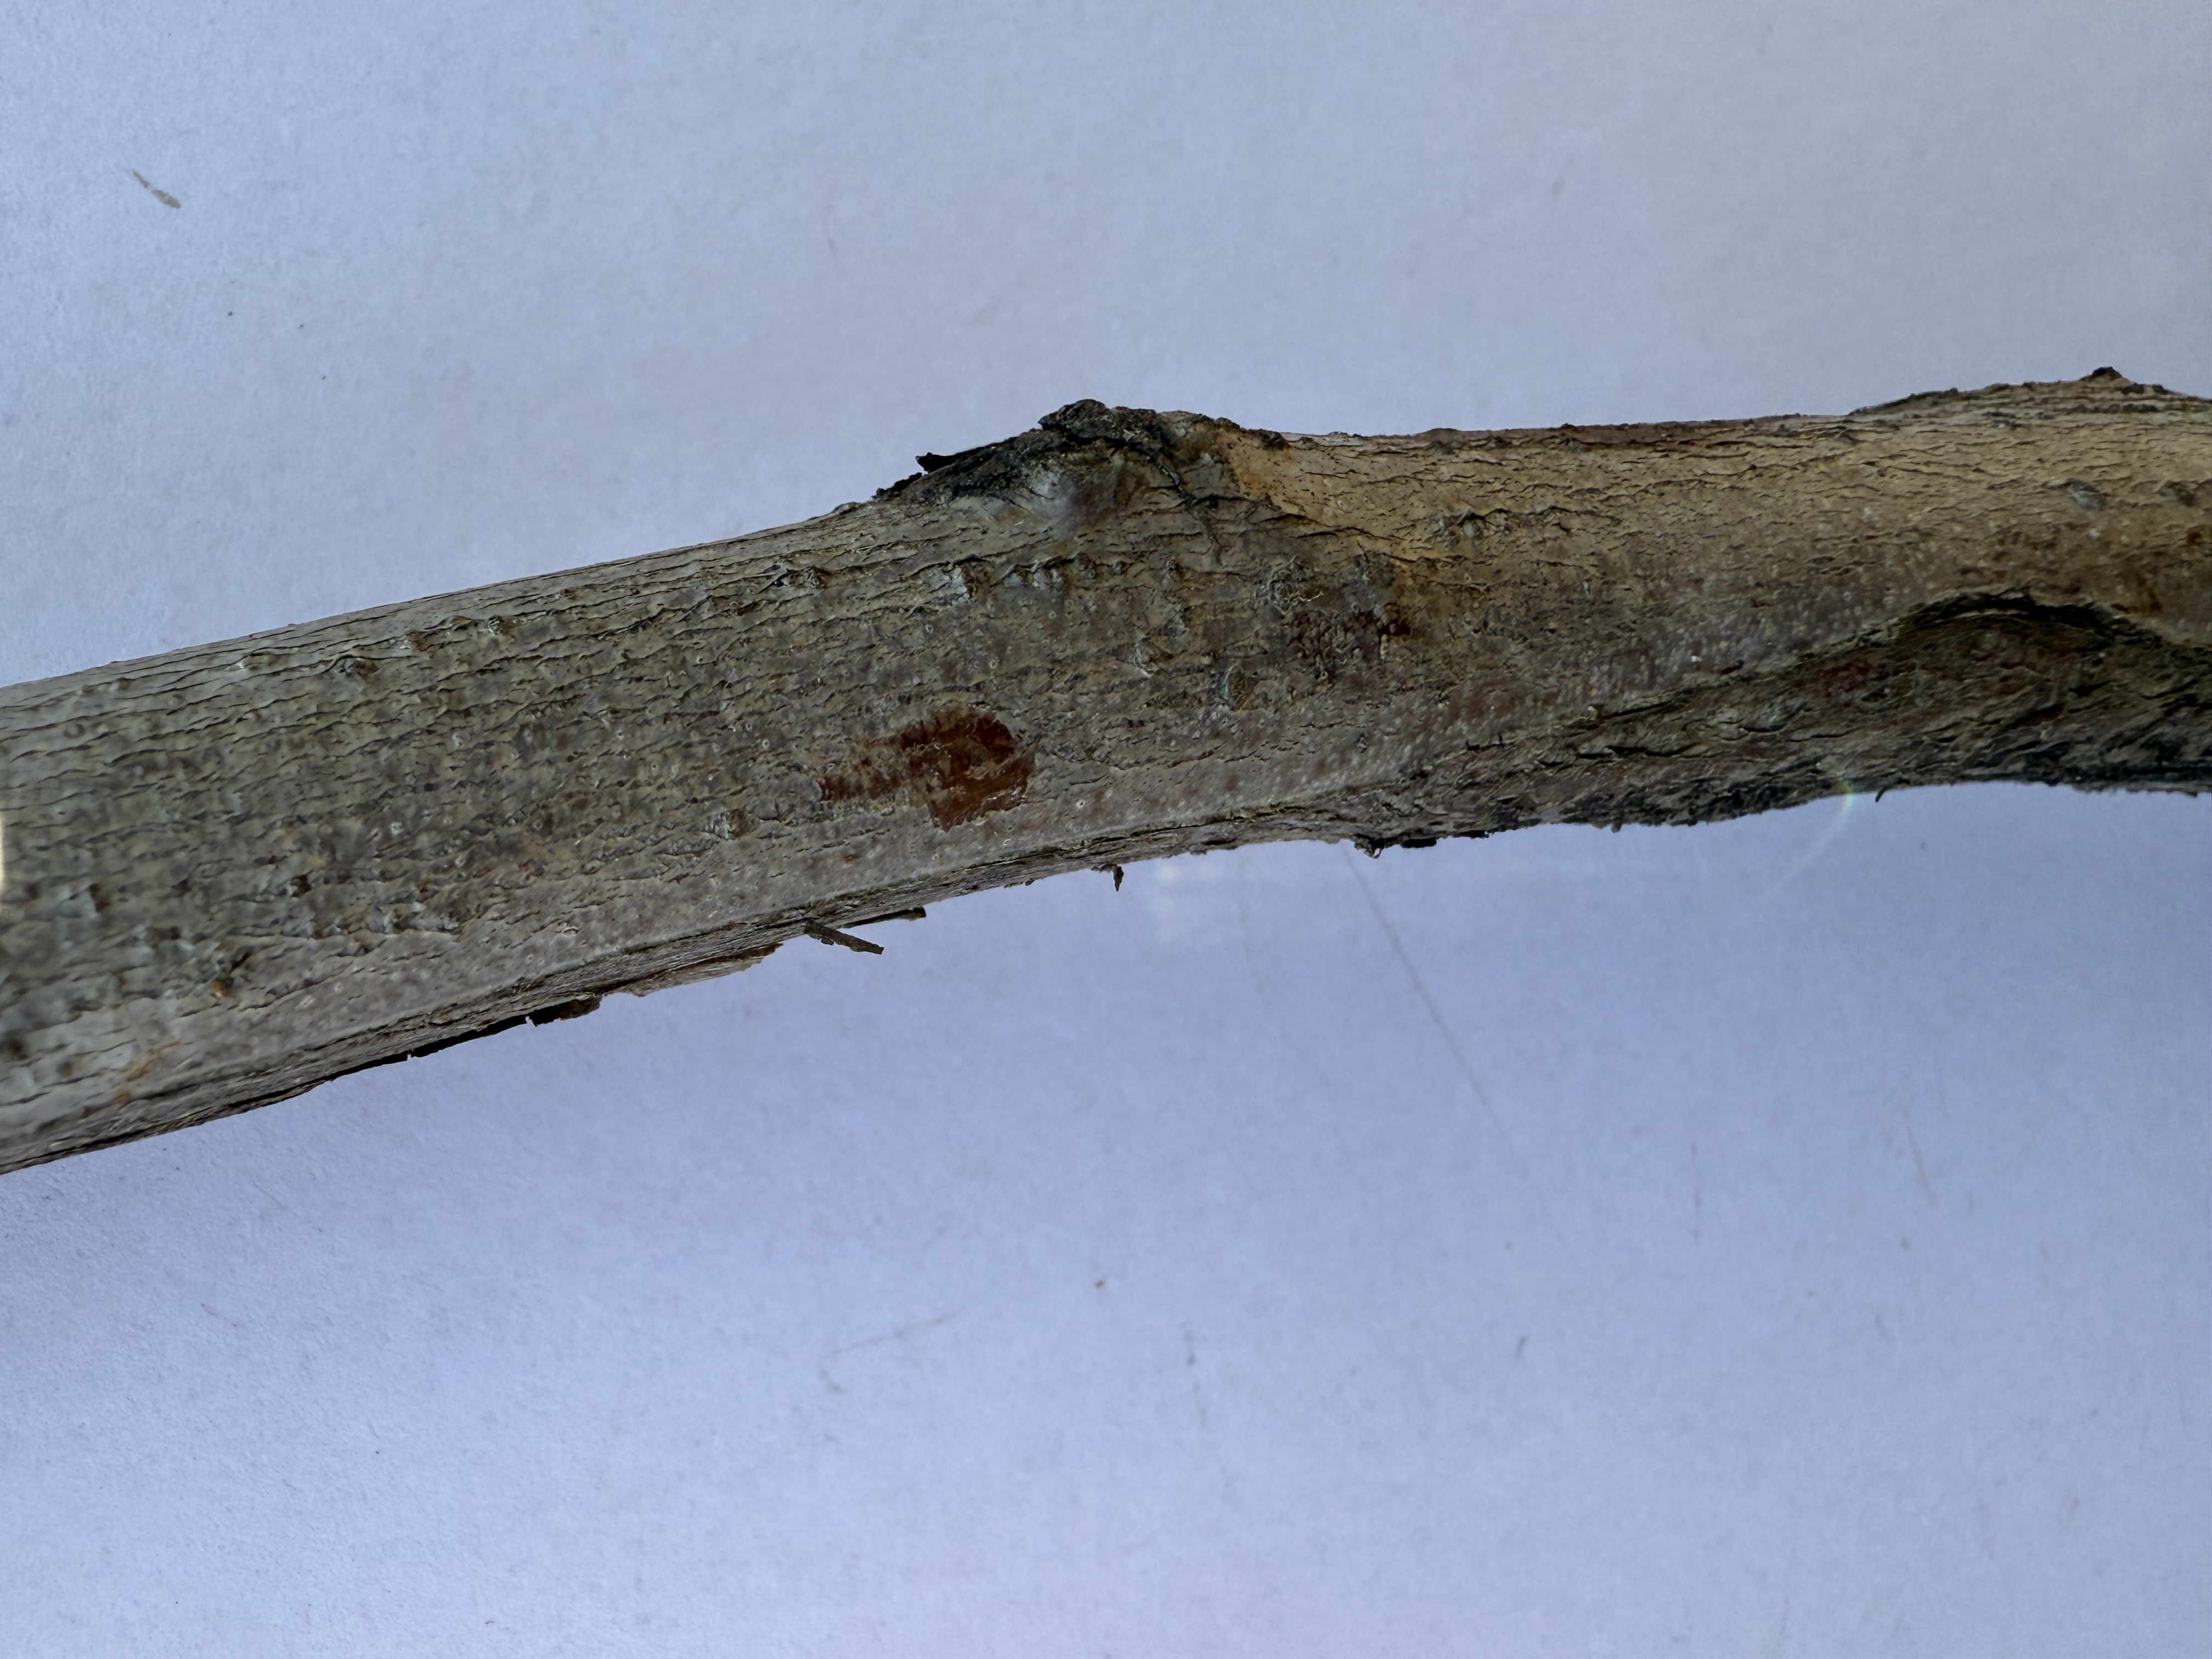
Variety: Red Haven Peach